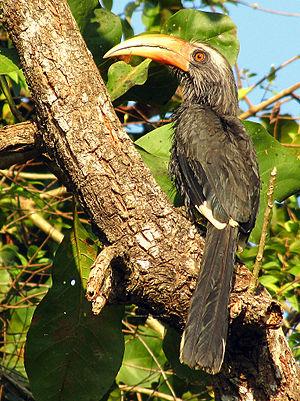
Le Calao gris est une espèce d'oiseau de la famille des Bucerotidae.